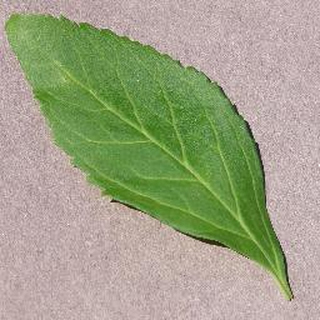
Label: healthy_cherry